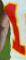
Number: 1